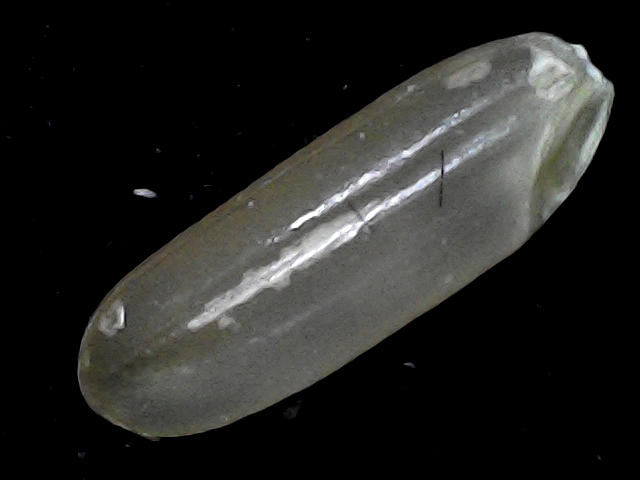
Rice variety: BR23